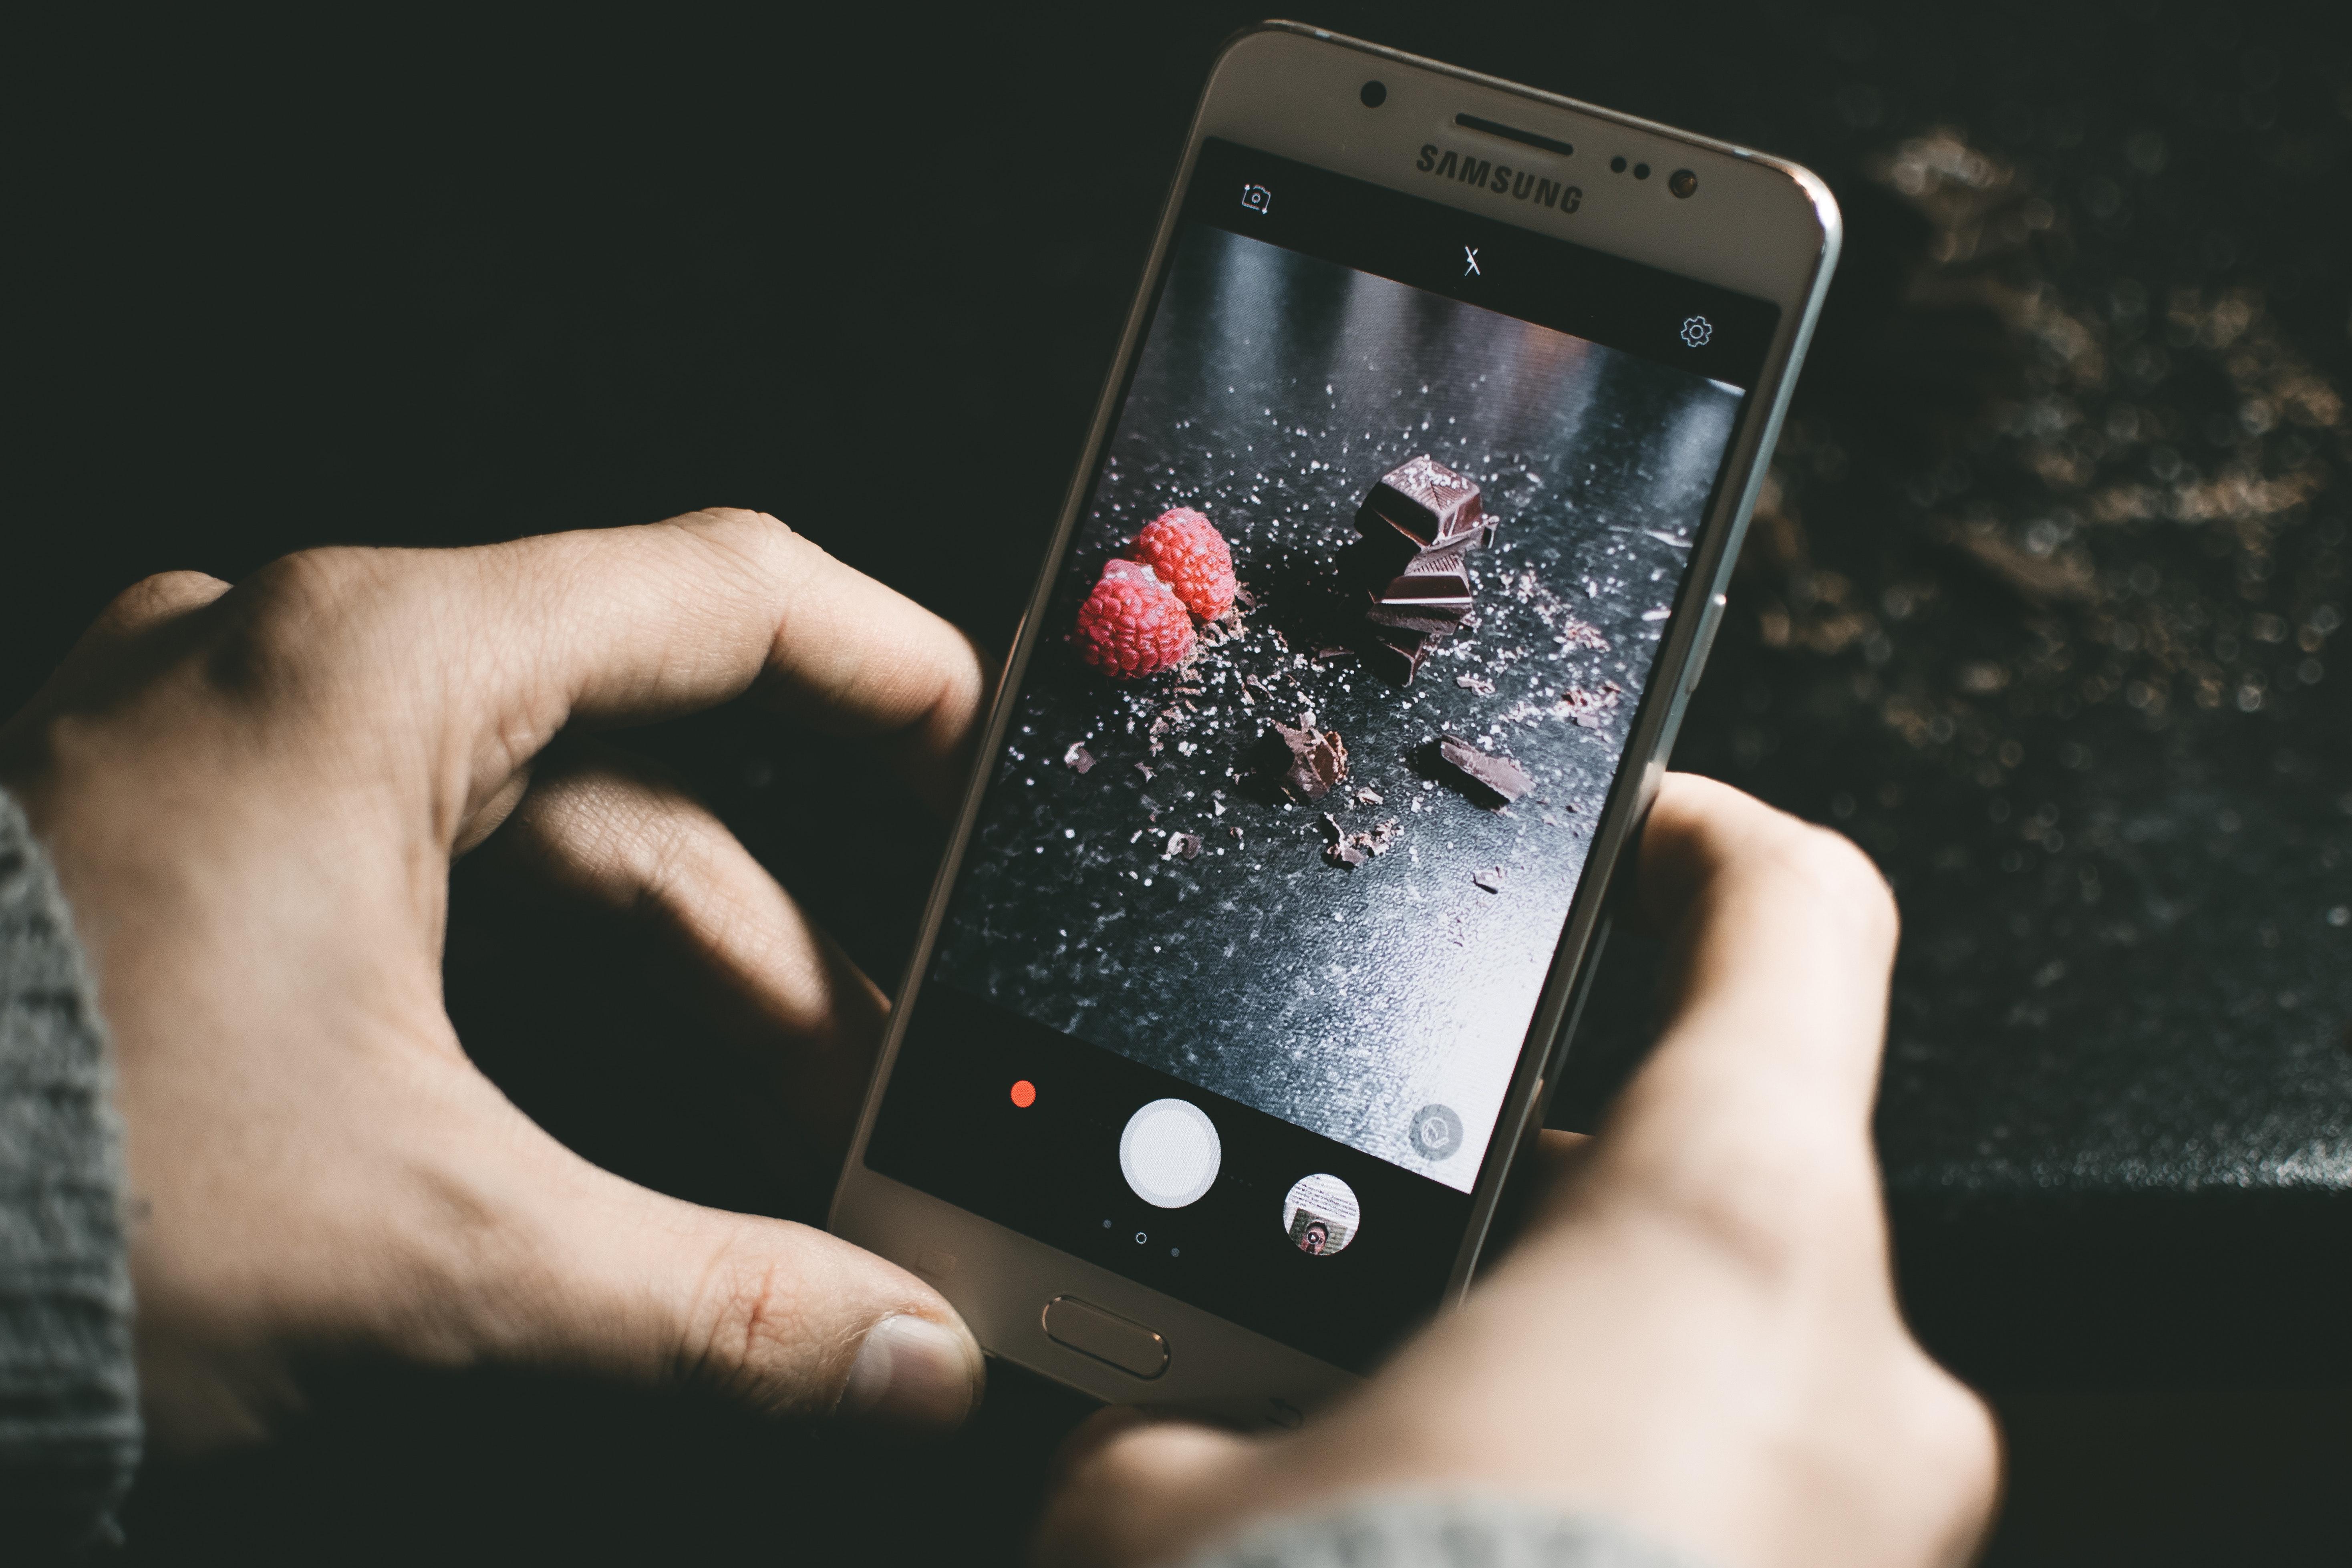
gadget, mobile phone, smartphone, communication device, portable communications device, electronic device, technology, feature phone, hand, finger, photography, nail, selfie, telephone